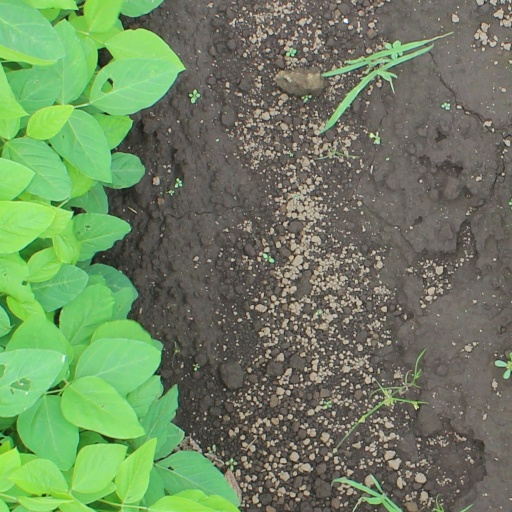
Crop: soybean